Angel Goodrich

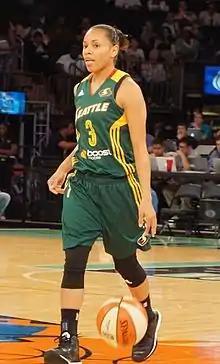
Goodrich playing for the Seattle Storm in 2015

Angel Goodrich (born February 24, 1990) is an American former professional basketball player who played for the Tulsa Shock and Seattle Storm in the Women's National Basketball Association (WNBA).